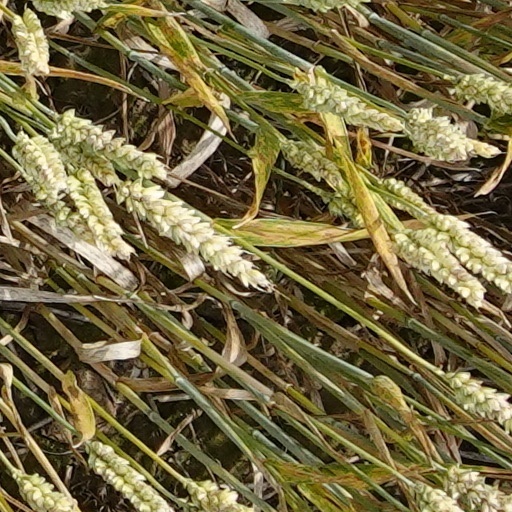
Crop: wheat